Independence of Brazil

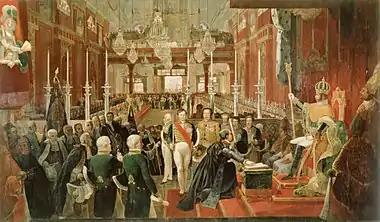
Coronation ceremony of Emperor Pedro I in the Imperial Chapel, 1 December 1822.

The Portuguese members of the "Cortes" showed no respect towards Prince Pedro and openly mocked him. And so the loyalty that Pedro had shown towards the "Cortes" gradually shifted to the Brazilian cause. His wife, princess Maria Leopoldina of Austria, favoured the Brazilian side and encouraged him to remain in the country which the Liberals and Bonifacians openly called for. Pedro's reply to the Cortes came on 9 January 1822, when, according to newspapers, he said: "As it is for the good of all and for the nation's general happiness, I am ready: Tell the people that I will stay".